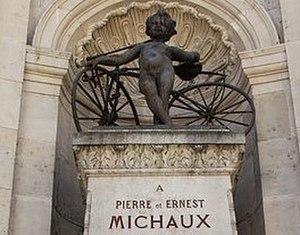
Partie supérieure du monument dédié à Pierre et Ernest Michaux, inventeurs du vélocipède à pédales.
Bar-le-Duc est une commune française située dans le département de la Meuse, en région Grand Est. Elle se trouve dans la région historique et culturelle de Lorraine.